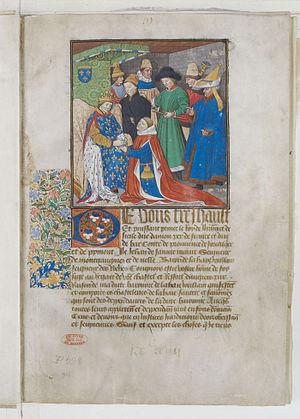
Première page de l'aveu rendu à René, roi de Jérusalem et de Sicile, duc d'Anjou, pair de France, duc de Bar, comte de Provence, de Forcalquier et de Piémont, par Jean de Sainte-Maure, seigneur de Montgauguier et de Nesle, baron de La Haie-Joullain, et par Charles, son fils, pour la baronnie de La Haie-Joullain en Anjou. Page ornée d'une miniature représentant le vassal à genoux, tête nue, rendant hommage à son suzerain, dont les traits sont ceux de René.
Le Maître de Jeanne de Laval est un maître anonyme enlumineur actif à Angers entre 1430 et 1480. Il doit son nom à un psautier manuscrit commandé pour Jeanne de Laval, épouse de René d'Anjou.